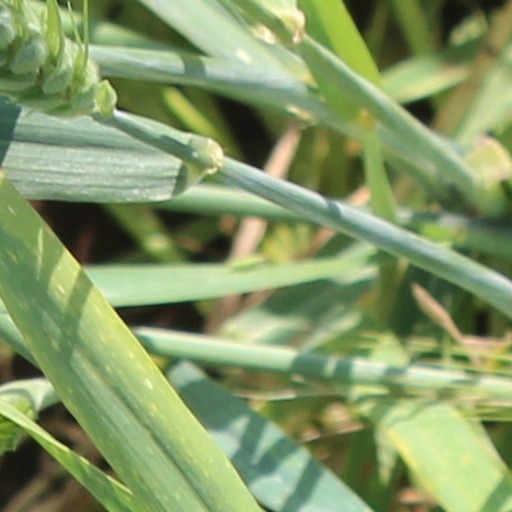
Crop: wheat